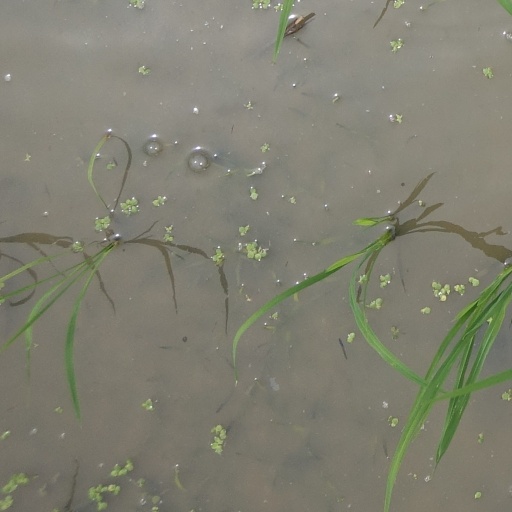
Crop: rice